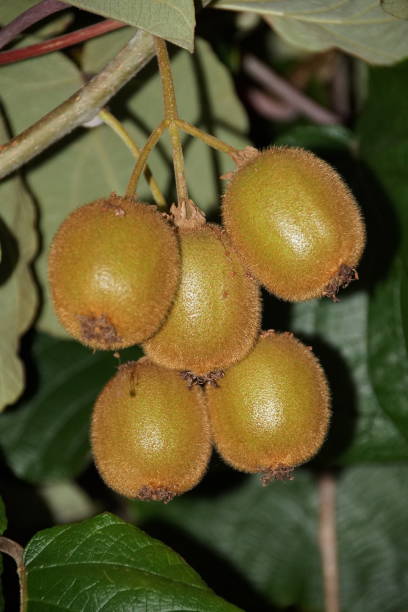
Label: Kiwi